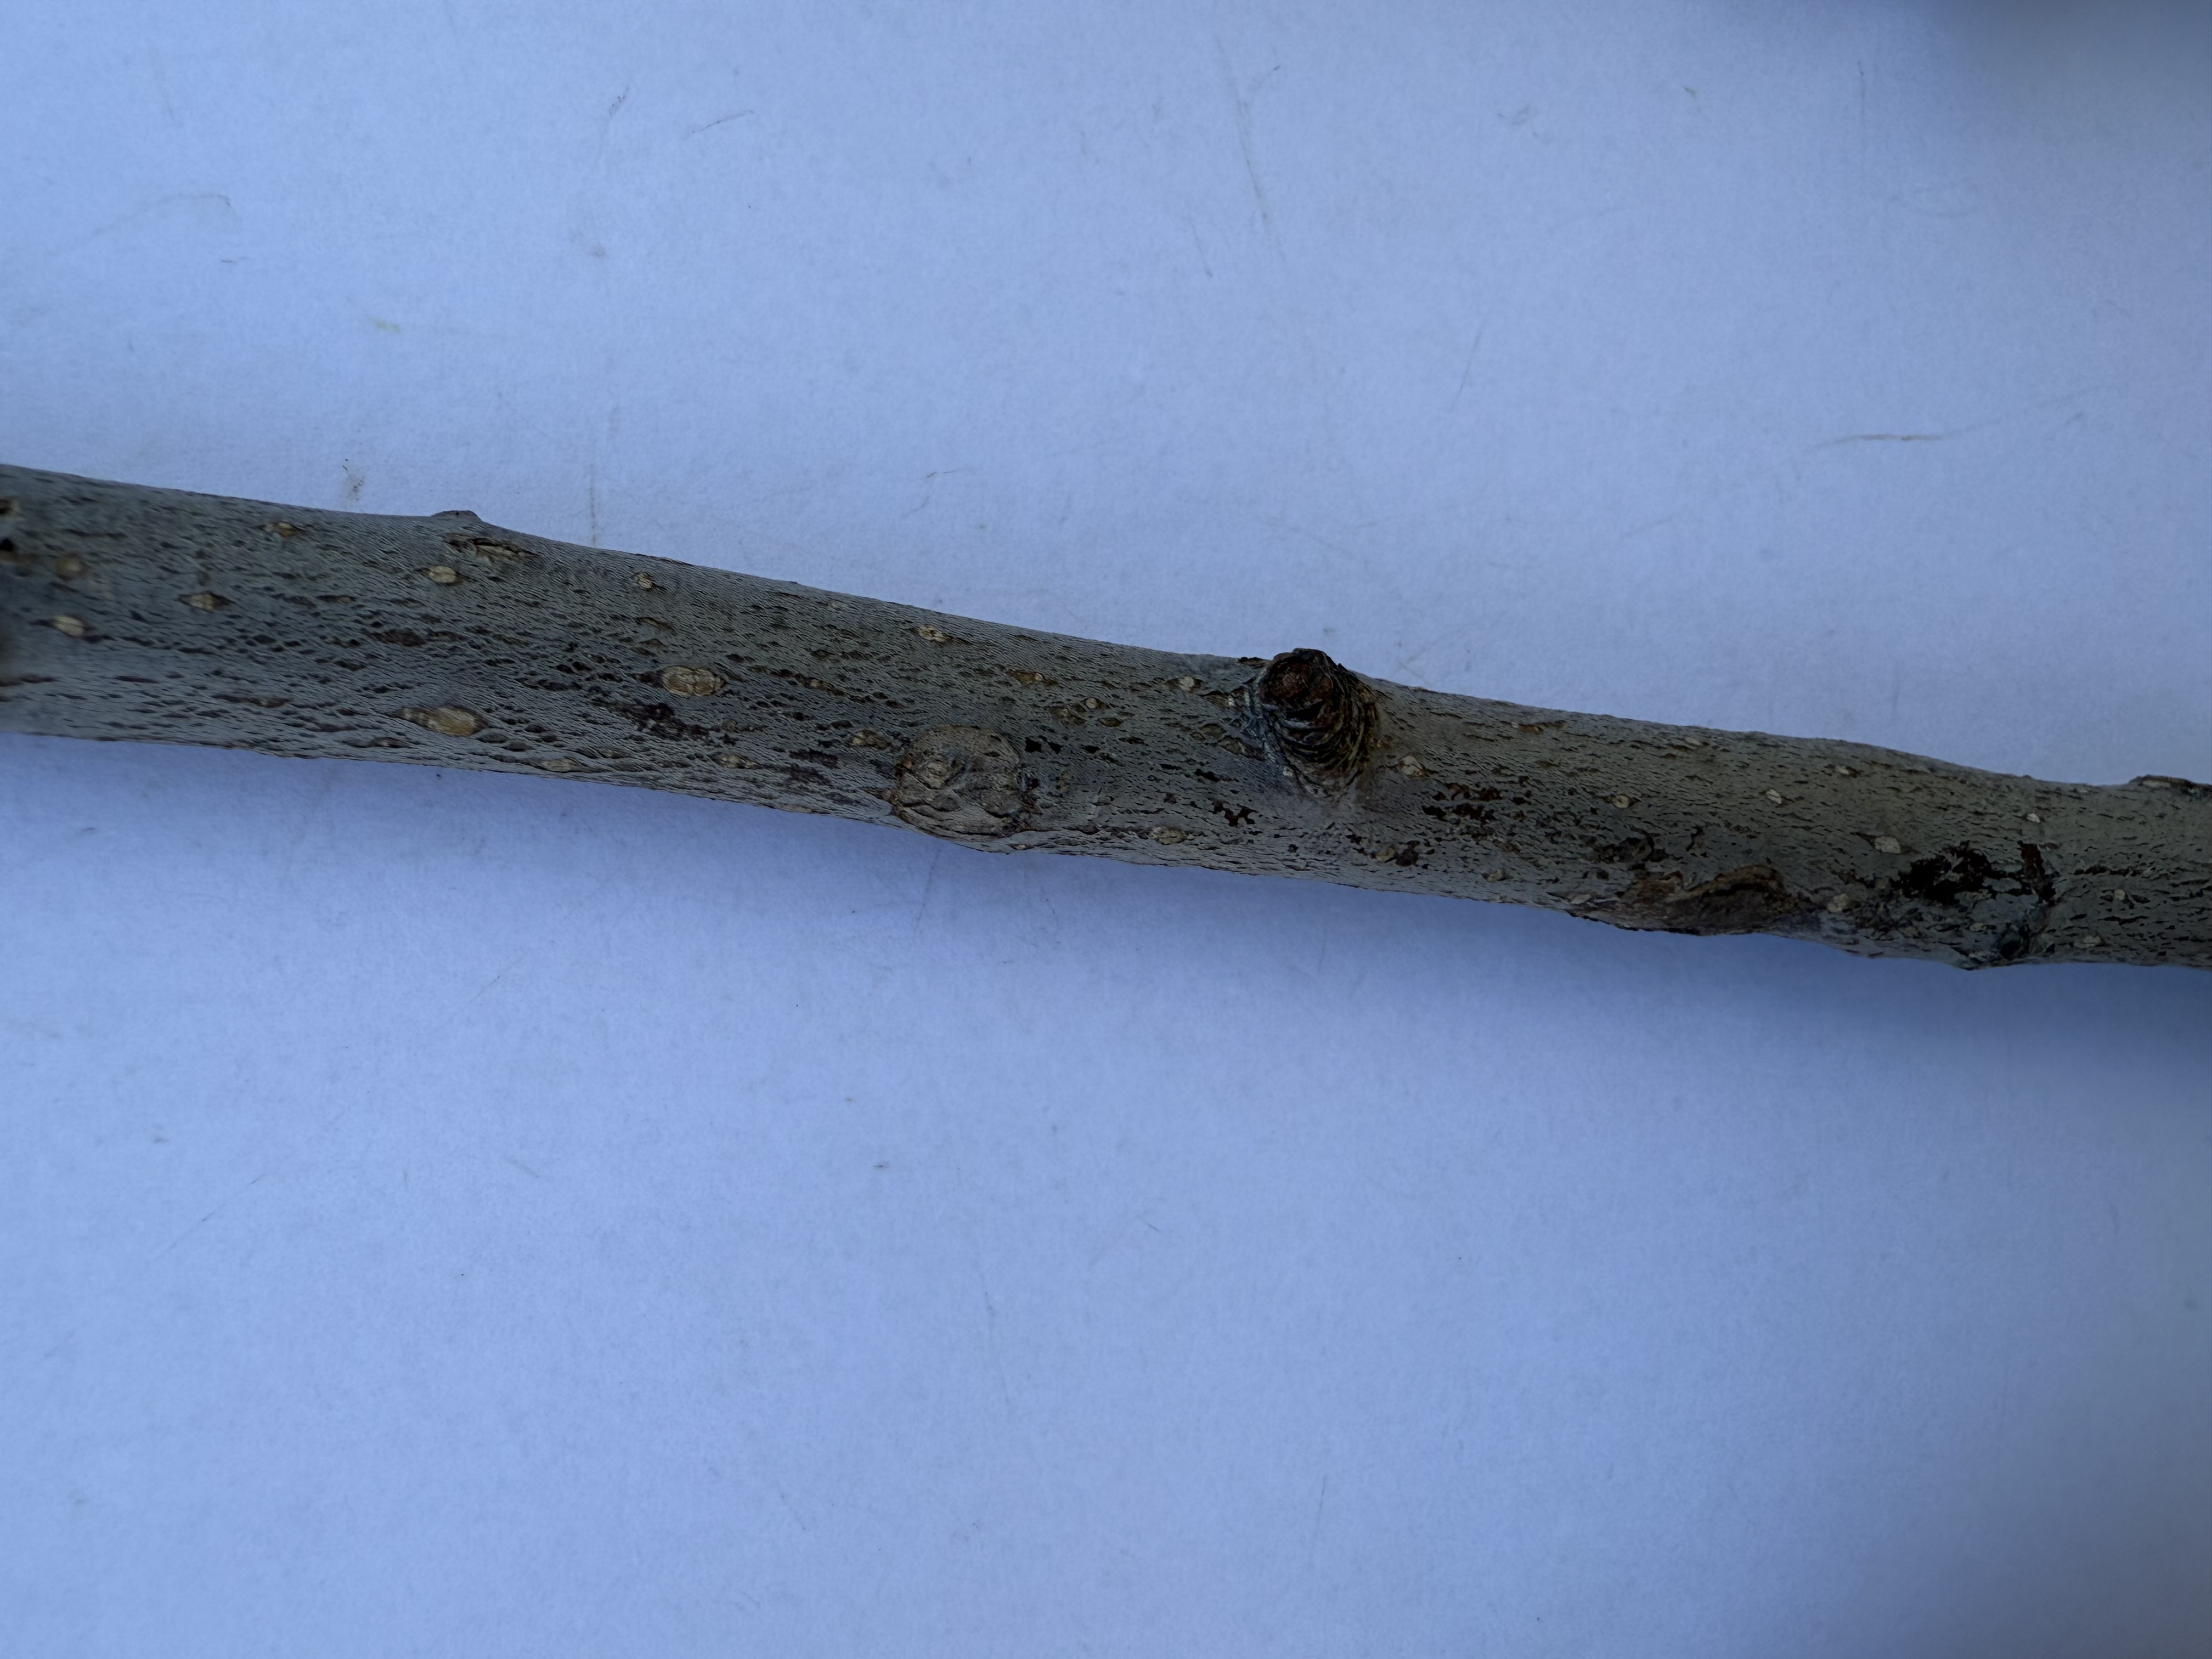
Variety: Starking Apple